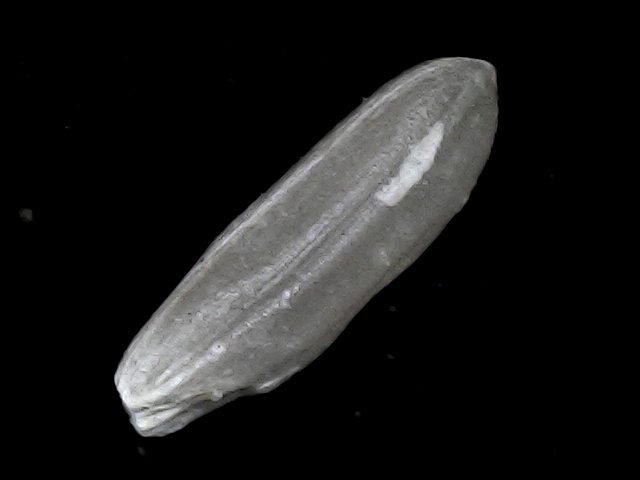
Rice variety: BD70